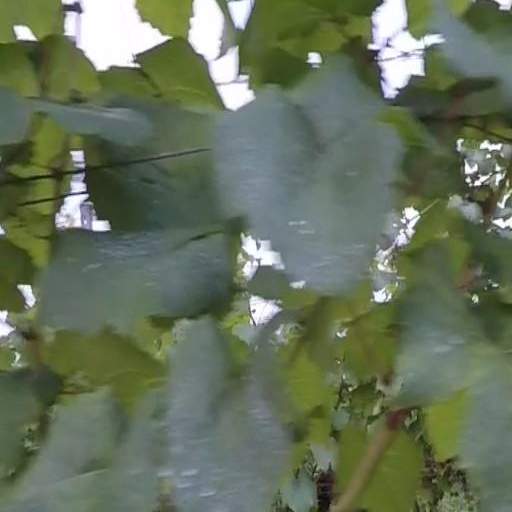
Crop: grape